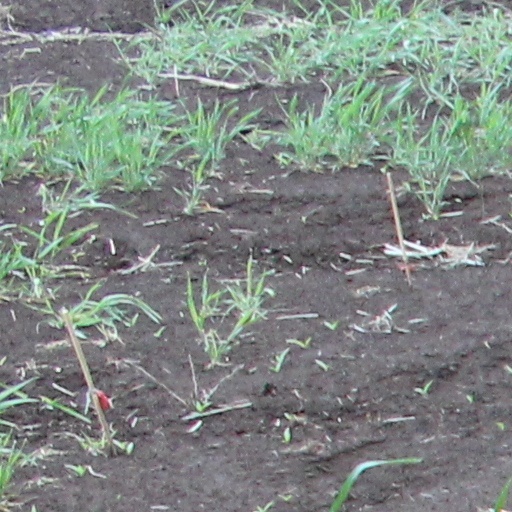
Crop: wheat